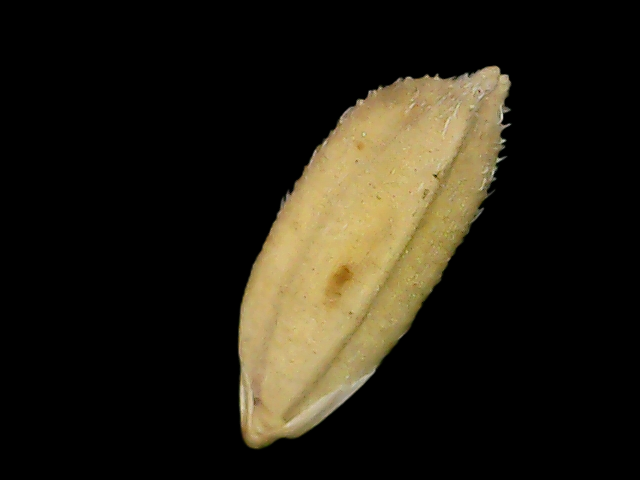
Rice variety: Bd33